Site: brandenburg
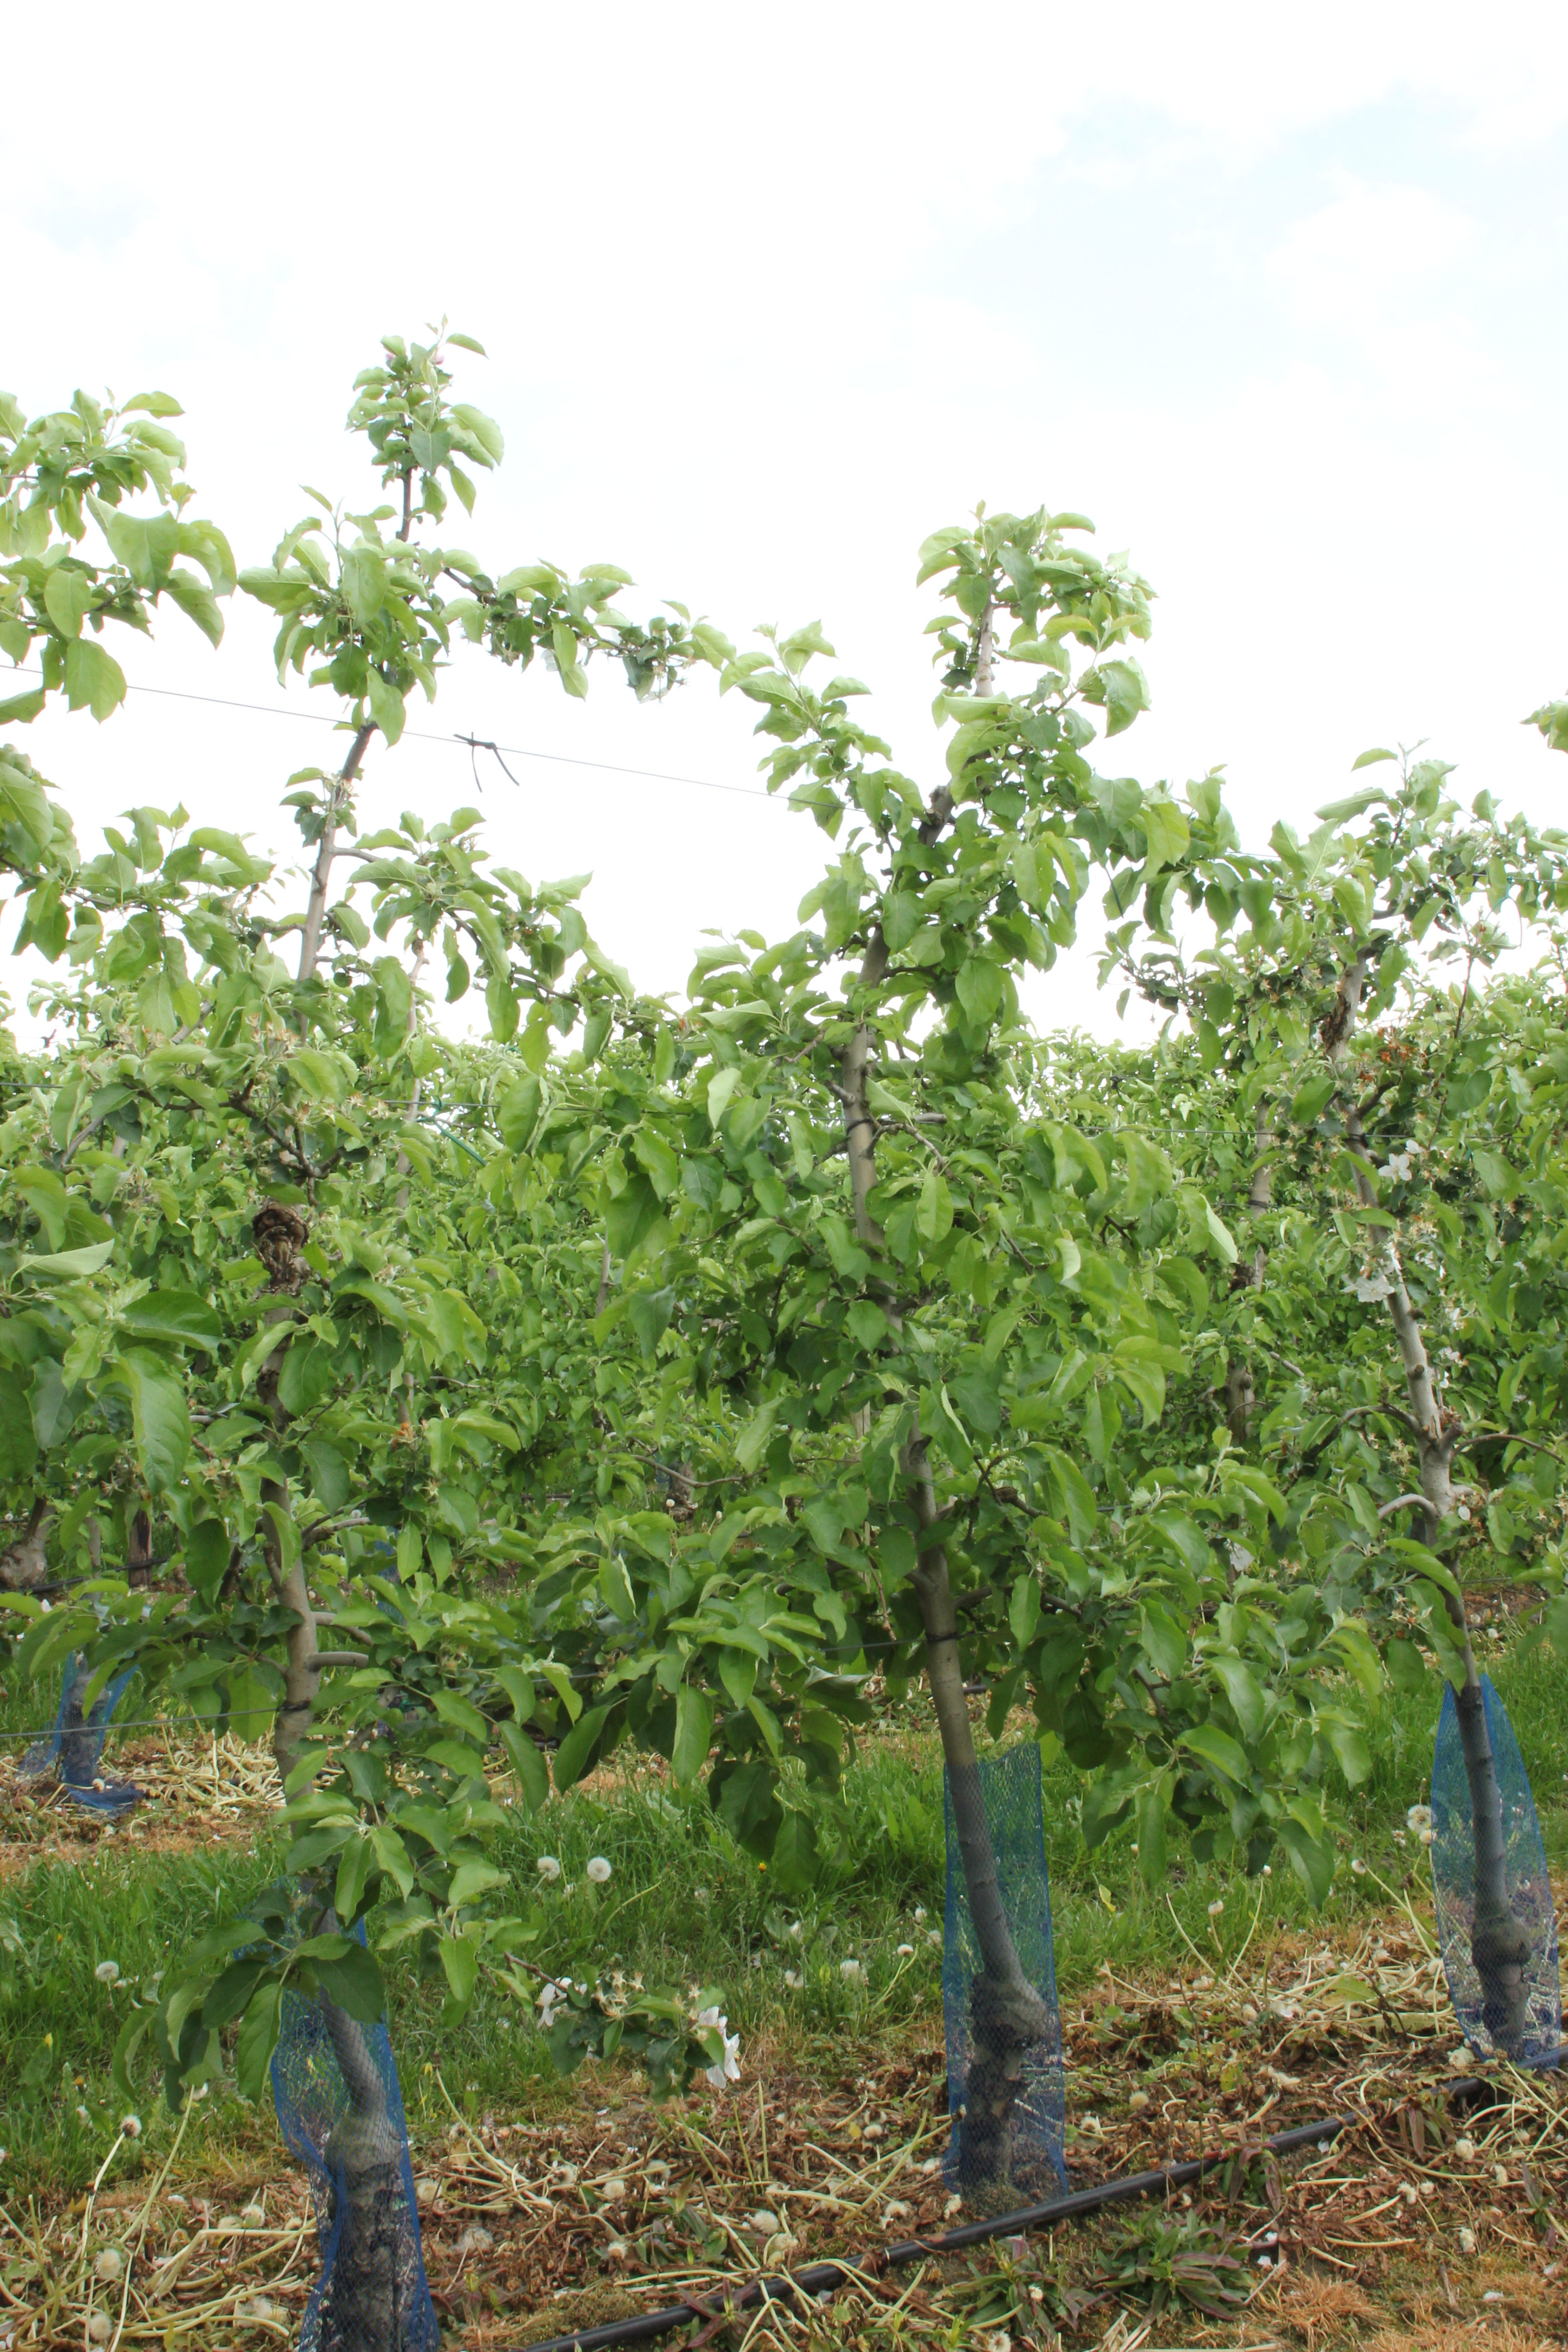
Growth stage (BBCH 67): Flowering